2004 Iranian seizure of Royal Navy personnel

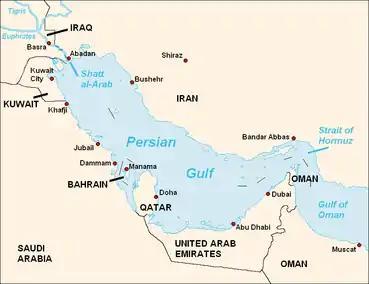
Map of the Persian Gulf.

On 21 June 2004, in the Shatt al-Arab (Arvand Rud in Persian) waterway, six Royal Marines and two Royal Navy sailors were captured by Iran.